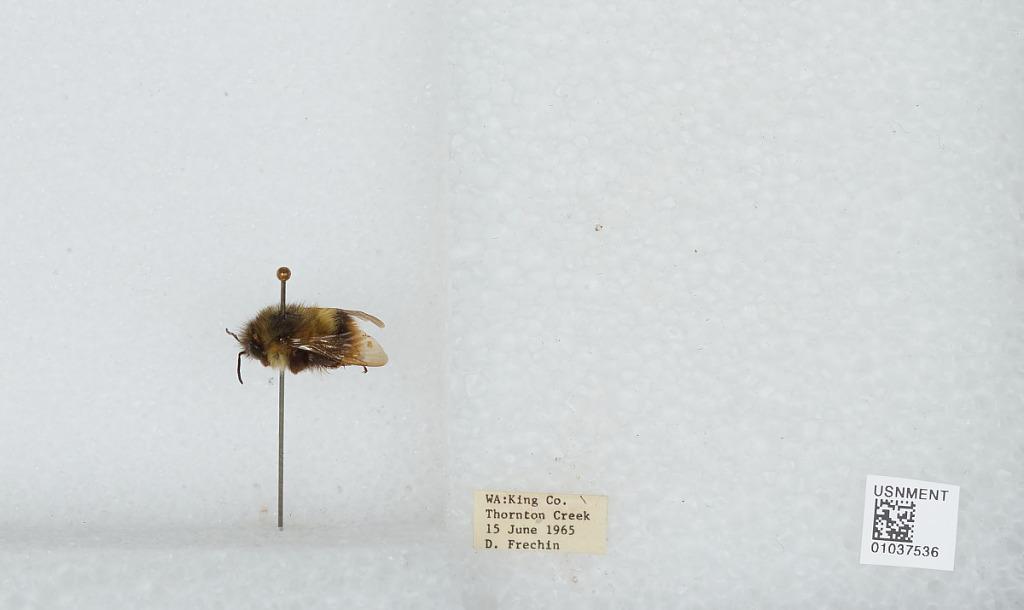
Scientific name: Bombus (Pyrobombus) mixtus Cresson
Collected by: D. Frechin
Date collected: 1965-6-15
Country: United States
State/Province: Washington
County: King
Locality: Thornton Creek
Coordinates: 47.7031, -122.309